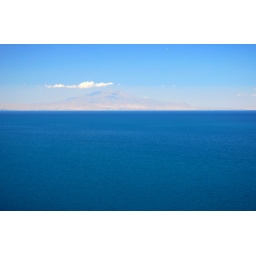
the blue lake van, and the far great mt. suphan under the sun in the dusty desert air.